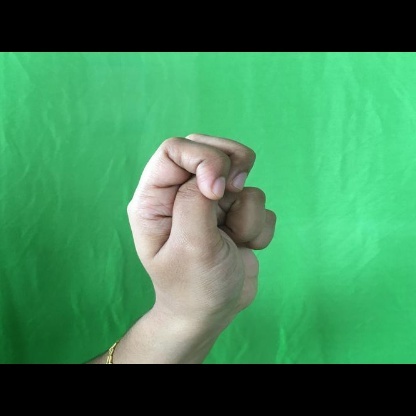
Mudra: Katakamukha